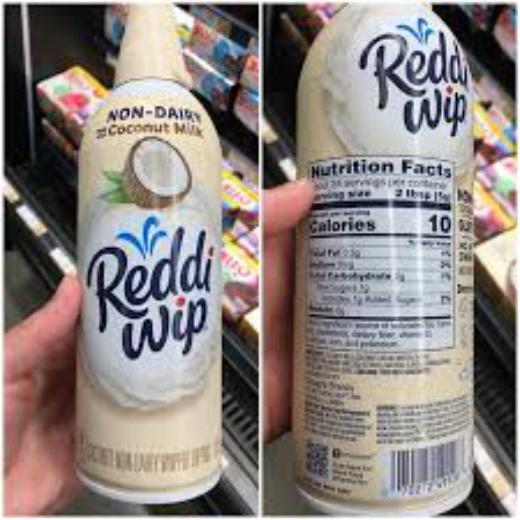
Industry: Food